Trần dynasty

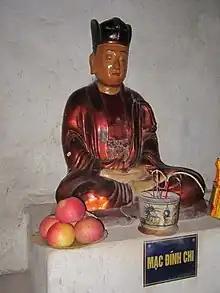
Statue of noble scholar Mạc Đĩnh Chi of Tran dynasty who was the ancestor of emperor Mạc Đăng Dung.

The most prestigious title of this examination was "tam khôi" ("three first laureates"), which was composed of three candidates who ranked first, second, and third in the examination with the names respectively of "trạng nguyên" (狀 元, "exemplar of the state"), "bảng nhãn" (榜 眼, "eyes positioned alongside") and "thám hoa" (探 花, "selective talent"). The first "tam khôi" of the Trần dynasty were "trạng nguyên" Nguyễn Hiền, who was only 12 at that time, "bảng nhãn" Lê Văn Hưu who later became a imperial historian of the Trần dynasty, and "thám hoa" Đặng Ma La. In the 1256 examination, the Trần dynasty divided the title "trạng nguyên" into two categories, "kinh trạng nguyên" for candidates from northern provinces and "trại trạng nguyên" for those from two southern provinces: Thanh Hóa and Nghệ An, so that students from those remote regions could have the motivation for the imperial examination. This separation was abolished in 1275 when the ruler decided that it was no longer necessary.